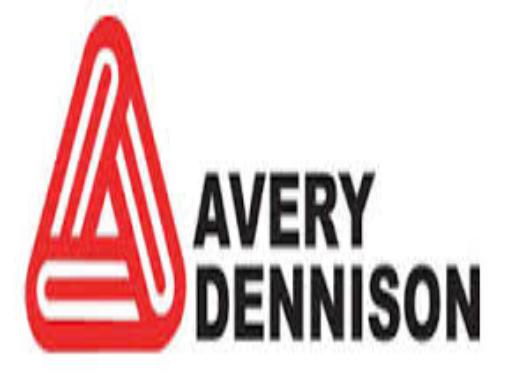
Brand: avery dennison-1
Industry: Others